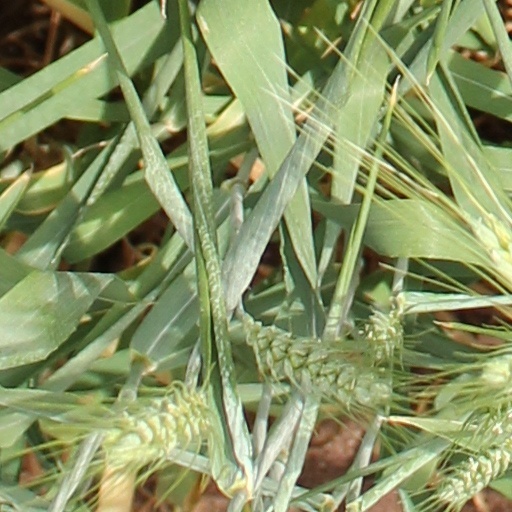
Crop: wheat